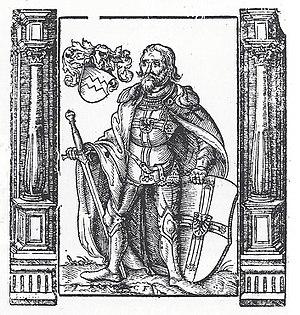
Werner von Orseln, fut le dix-septième grand maître de l’ordre Teutonique de 1324 à 1330.